The Sand Dwellers

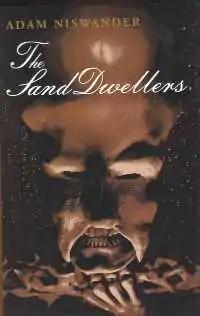
Dust-jacket from the first edition

The Sand Dwellers is a horror novel of the Cthulhu Mythos by author Adam Niswander. It was published by Fedogan & Bremer in 1998 in an edition of 1,000 copies of which 100 were numbered and signed by the author and illustrator.